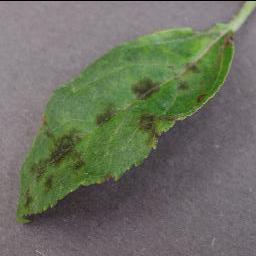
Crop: apple
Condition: scab